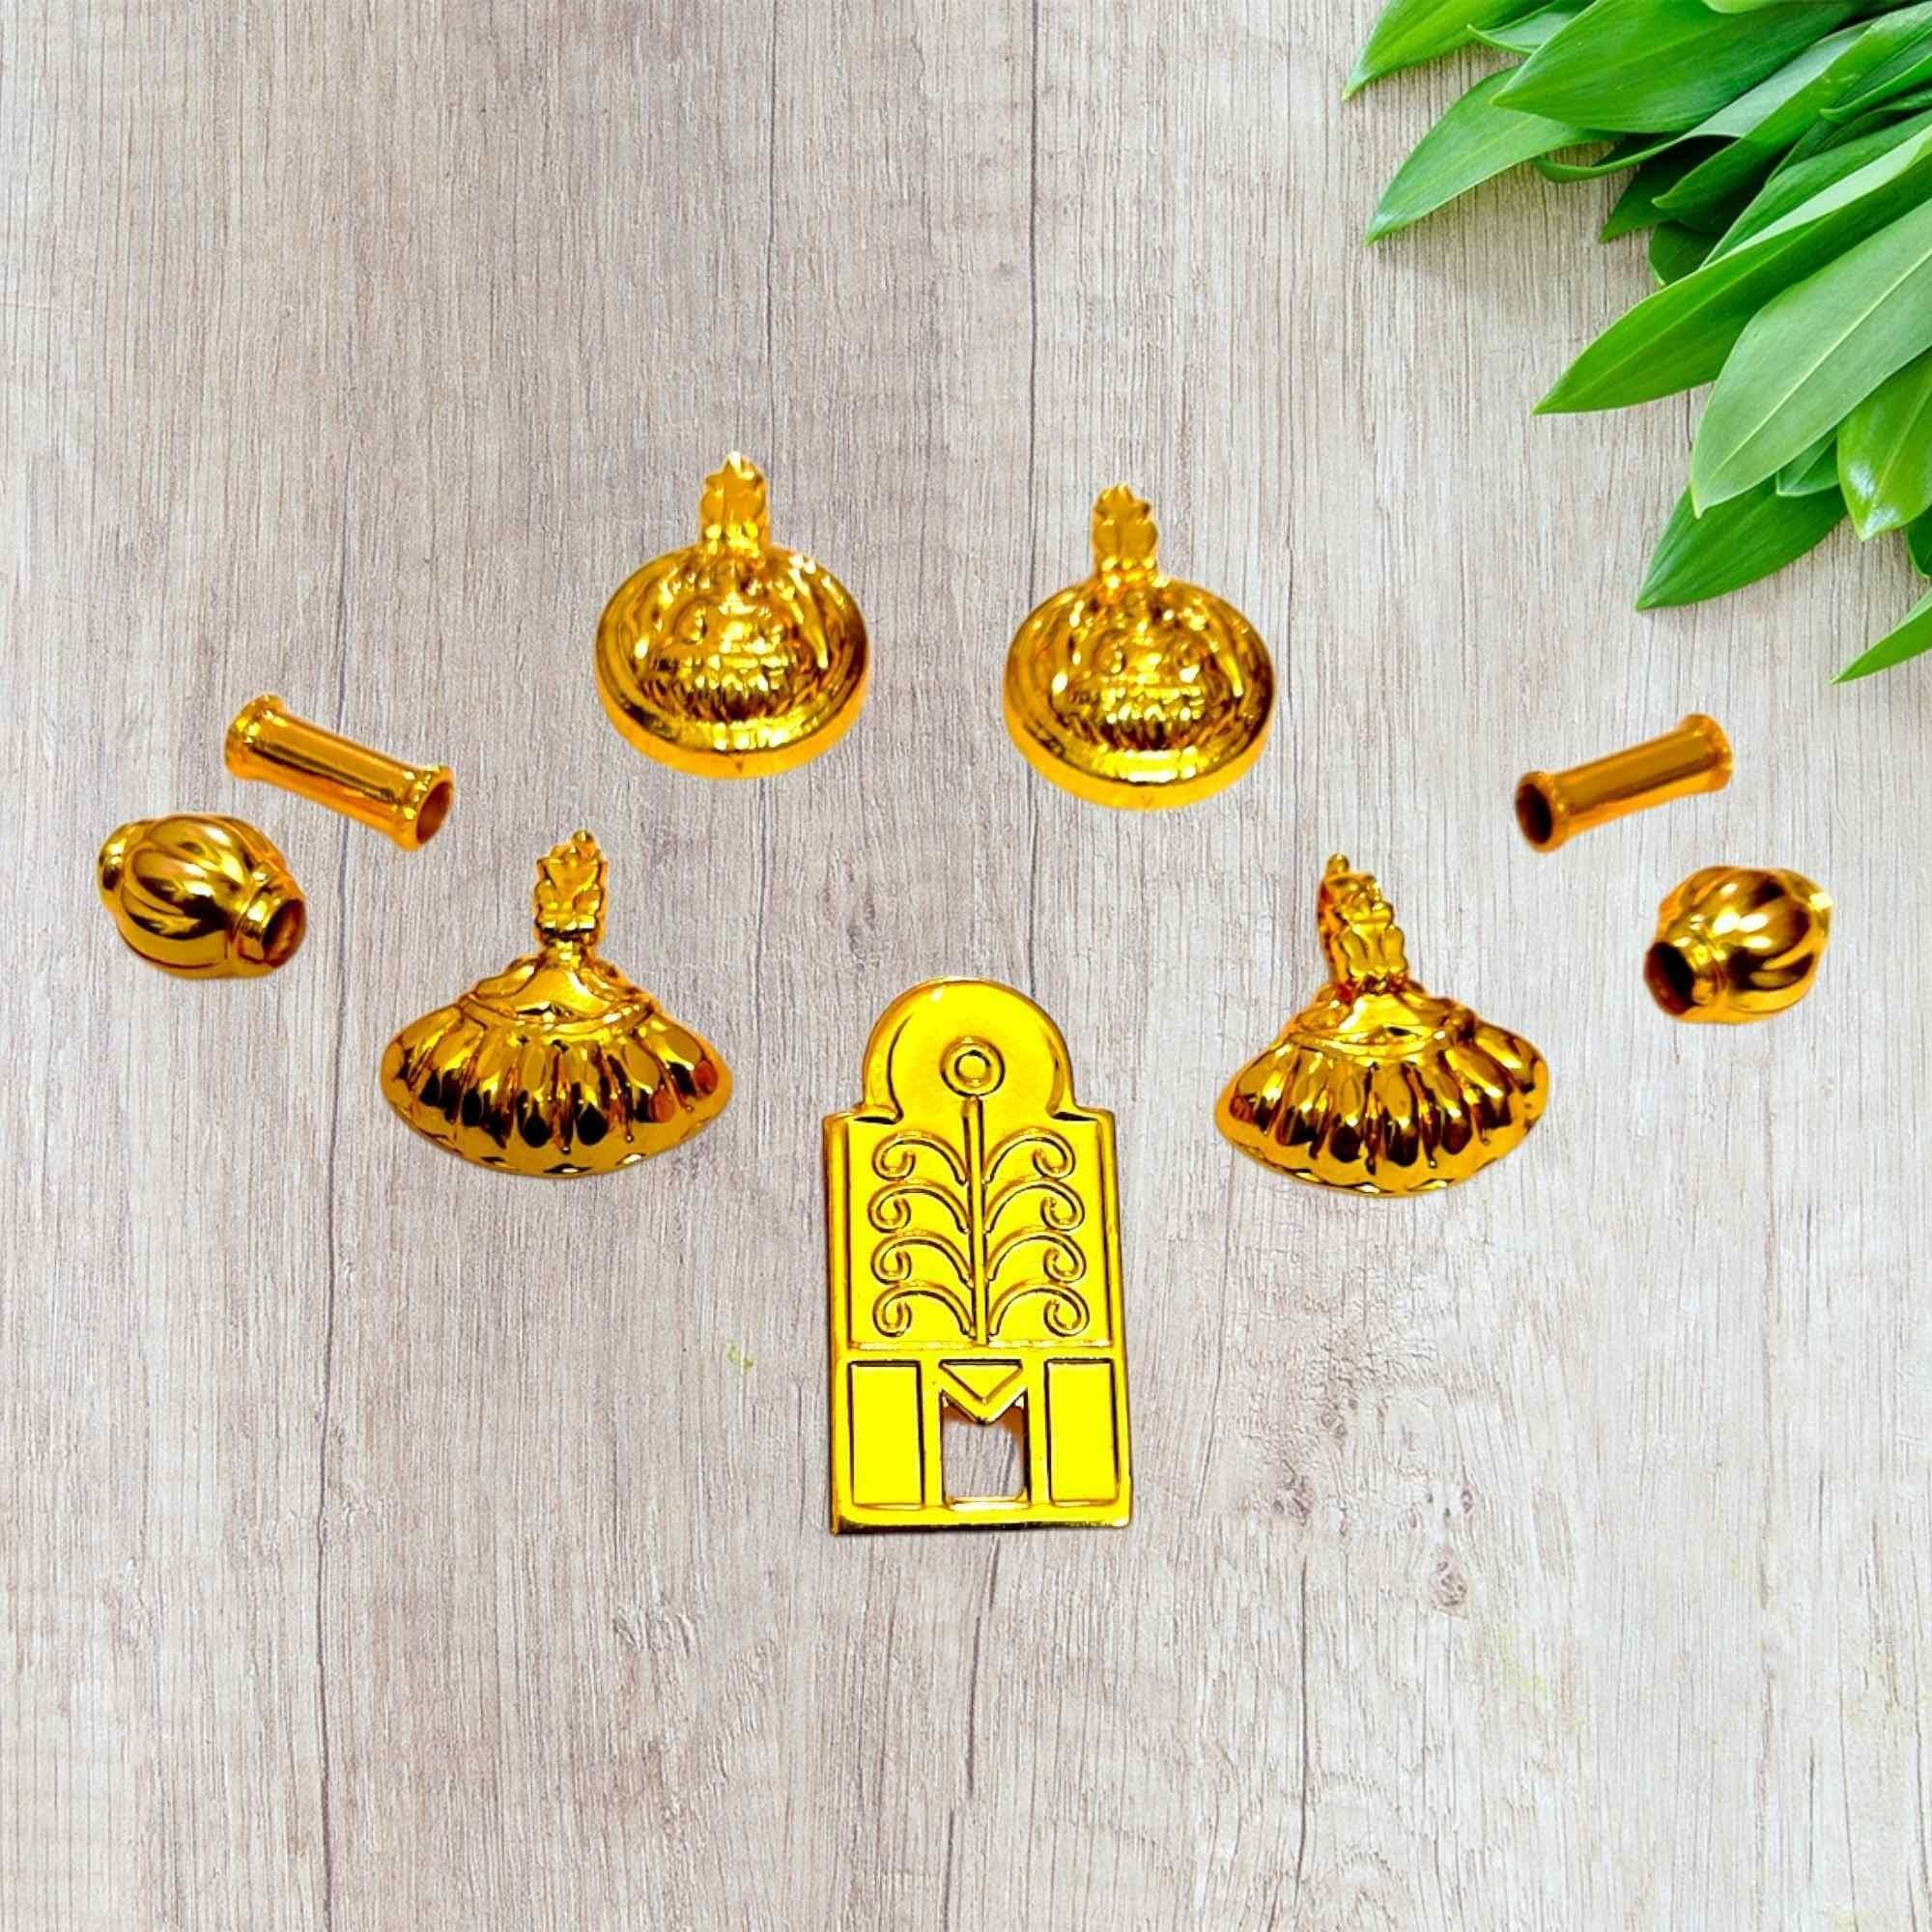
TGS GOLD COVERING Thali Urukal Mangalsutra set Mangalyam for Womens
Type: Necklaces & Pendants
Brand: TGS GOLD COVERING
Price: Rs. 425
TGS GOLD COVERING Thali Urukal Mangalsutra set Mangalyam for Womens